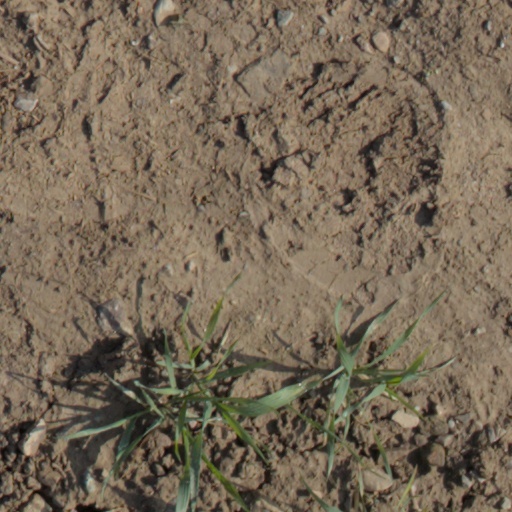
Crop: wheat